Sex Object

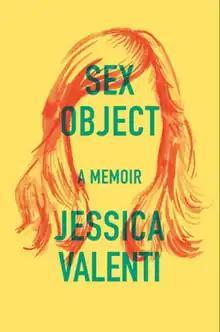

Sex Object: A Memoir is a 2016 memoir and the sixth book written by Jessica Valenti. Valenti shares personal stories recounting her childhood and adolescence regarding her treatment as a sex object and the pernicious influence of sexism in her daily encounters. She paints an image of an adult whose identity has been shaped by these experiences. Valenti argues that most women face a similar reality of being shaped by—and making everyday decisions to minimize—male aggressions and sexual assault. Valenti was able to use "Sex Object: A Memoir" as a platform to focus on sharing experiences with readers, helping them understand how prevalent sexism is for young girls and women, and shedding light on the sheer size of this cultural problem.